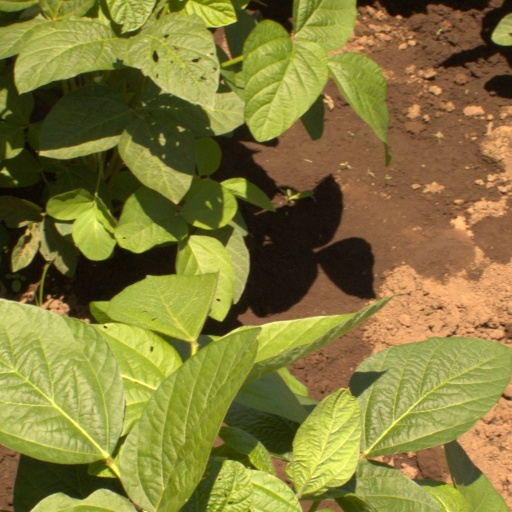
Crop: soybean